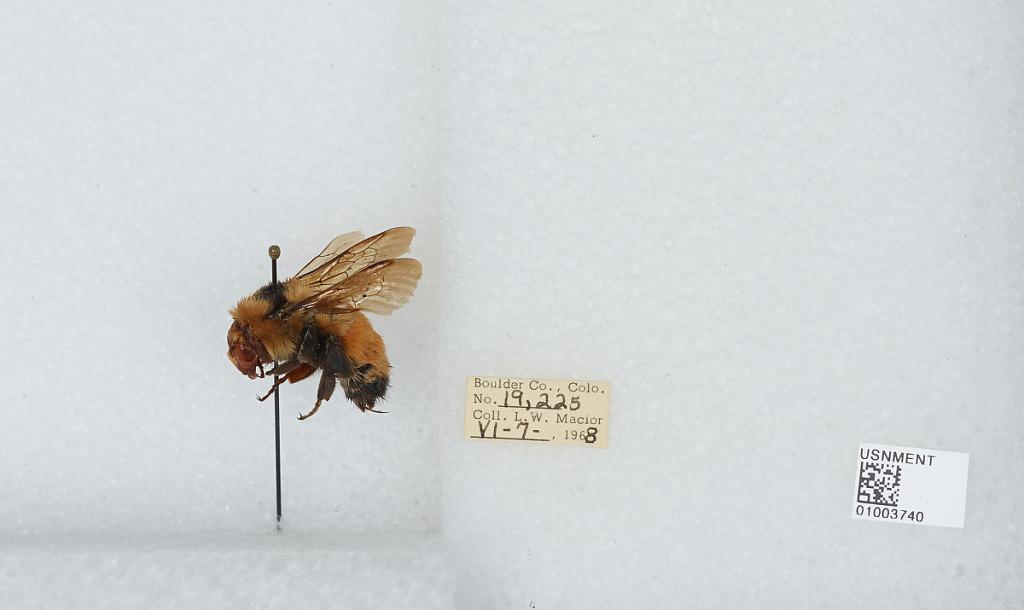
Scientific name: Bombus (Pyrobombus) huntii Greene
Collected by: L. Macior
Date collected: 1968-6-7
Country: United States
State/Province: Colorado
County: Boulder
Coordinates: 40.09, -105.36